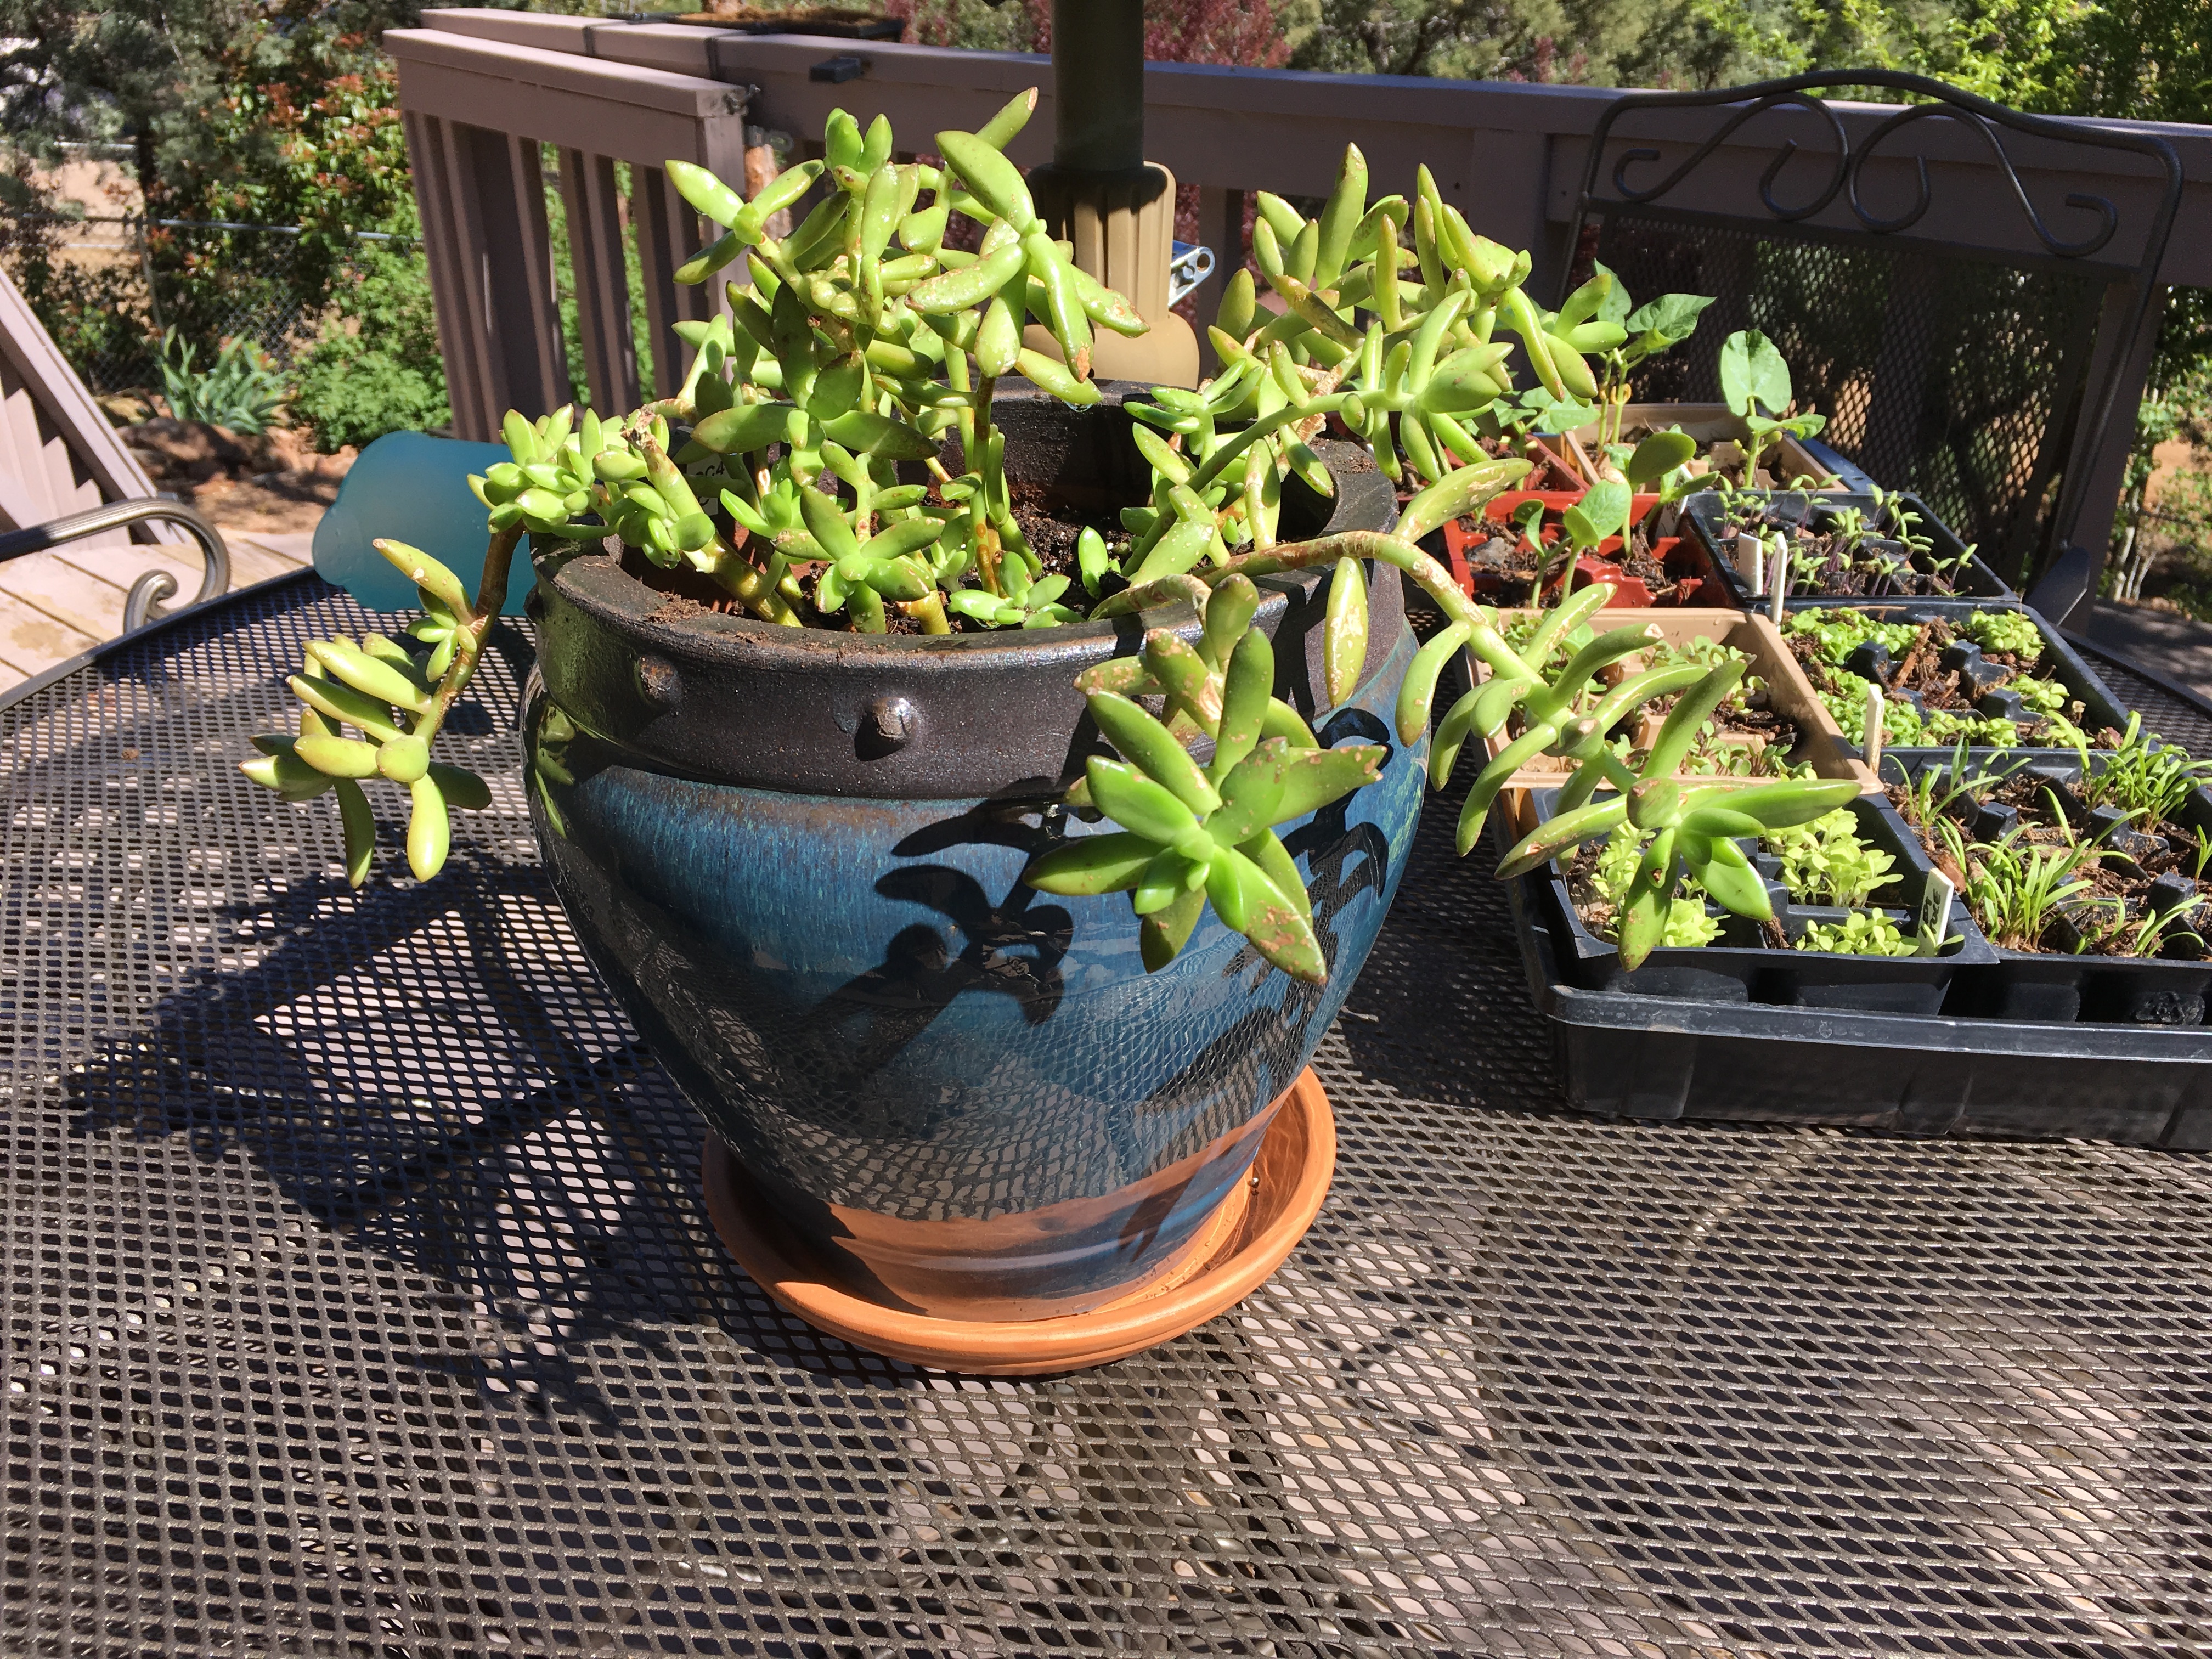
plant, leaf, flower, food, produce, backyard, soil, garden, flowerpot, yard